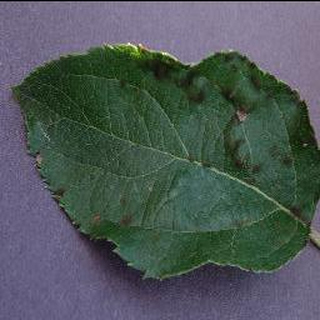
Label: apple_apple_scab